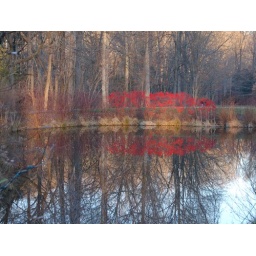
red in the mirror